Lucien Seevagen

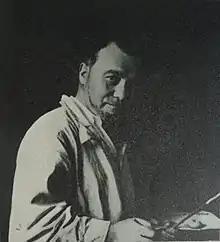

Lucien Seevagen (29 January 1887 – 25 June 1959) was a French painter. His work was part of the painting event in the art competition at the 1924 Summer Olympics.